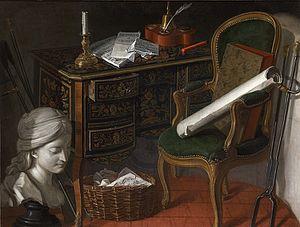
Buste de femme et panier d’osier rempli de feuilles de musique disposés près d’un bureau en marquèterie, par Nicolas Henri Jeaurat de Bertry. Huile sur toile, 89,5 x 117,5 cm.
Nicolas Henri Jeaurat de Bertry, né le 28 juillet 1728 à Paris et mort après 1796, est un peintre français.